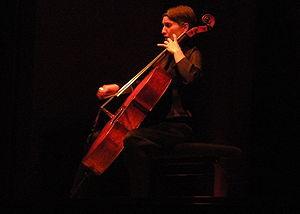
Anne Gastinel, violoncelliste française, le 31 janvier 2009 lors de La Folle Journée de Nantes.
Anne Gastinel, née le 14 octobre 1971 à Tassin-la-Demi-Lune, est une violoncelliste française. Elle est également professeur au conservatoire national supérieur de musique et de danse de Lyon et donne plusieurs classes de maître dans le monde.